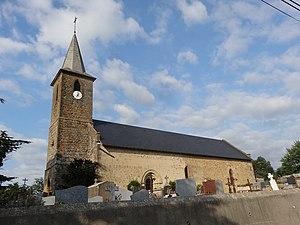
Rue principale de Monlezun.Église Saint-Martin de Monlezun
Monlezun est une commune française située dans le département du Gers en région Occitanie.